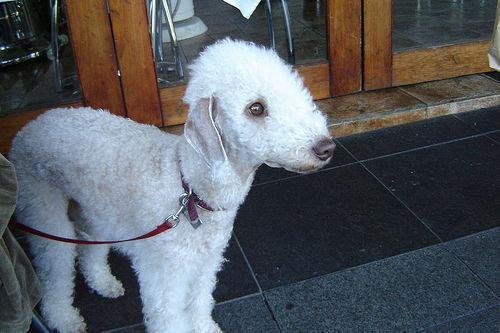
Bedlington_terrier